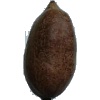
Label: Nut Pecan 1